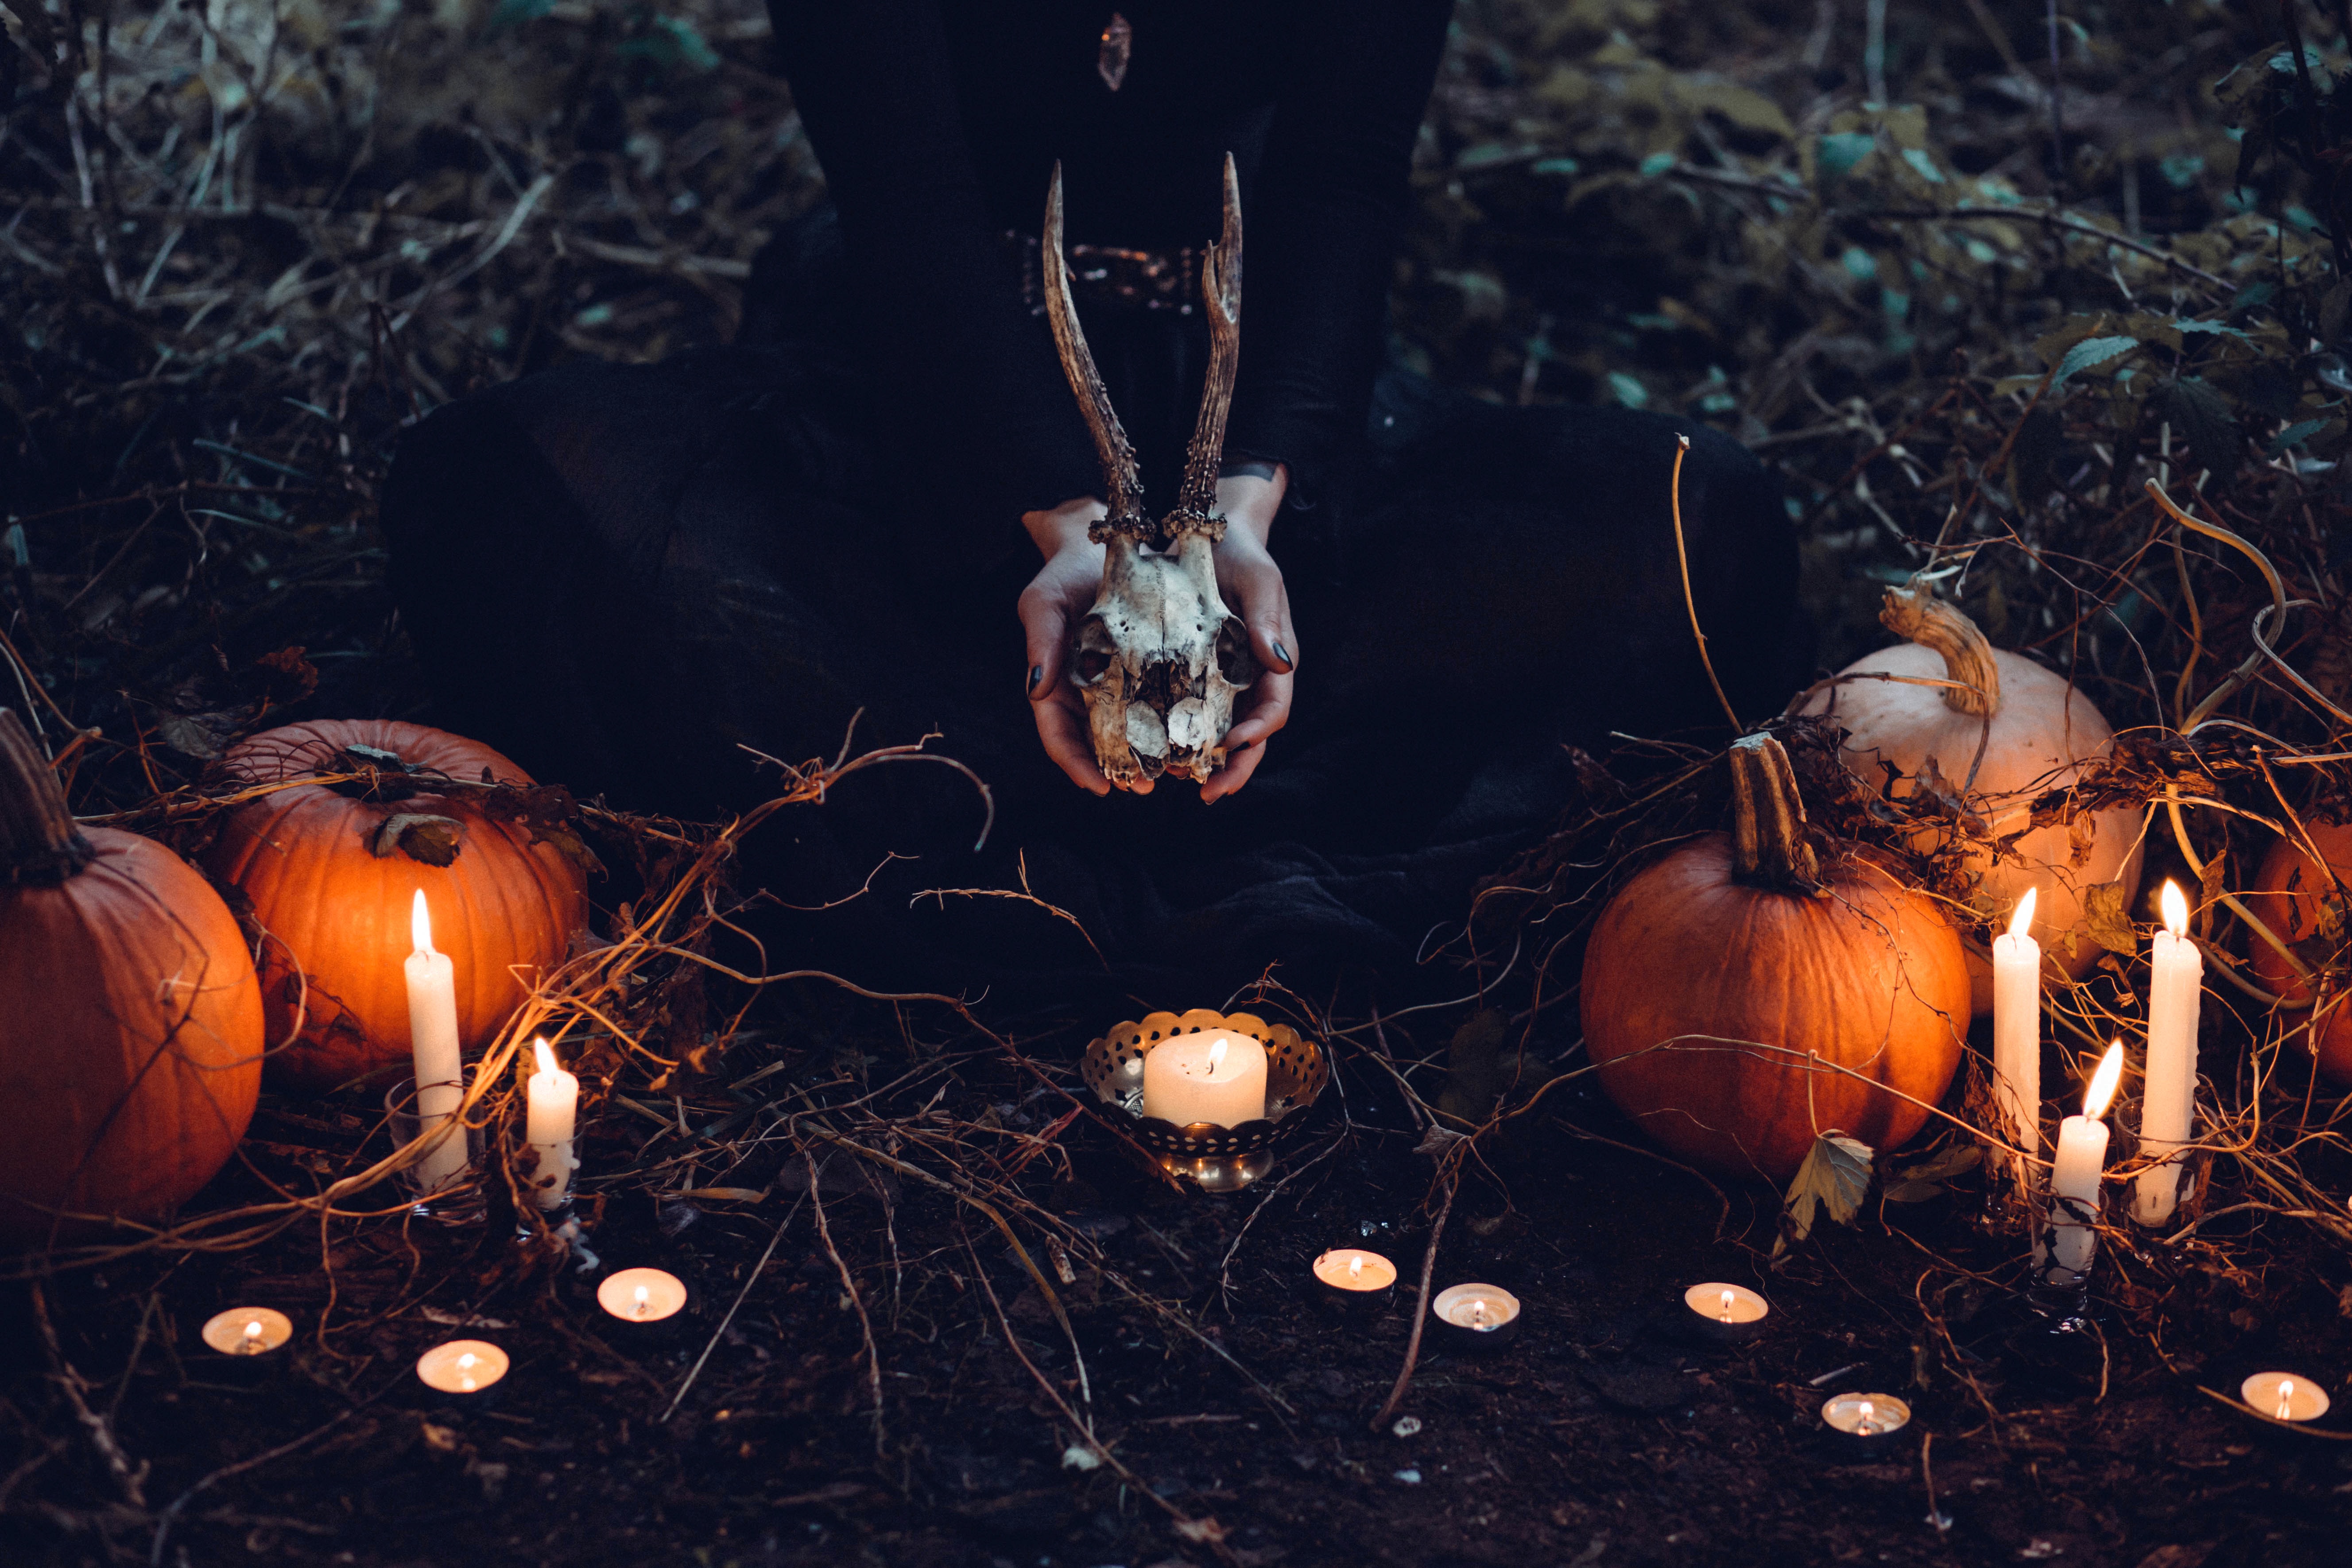
branch, light, night, fall, celebration, autumn, pumpkin, halloween, darkness, lighting, october